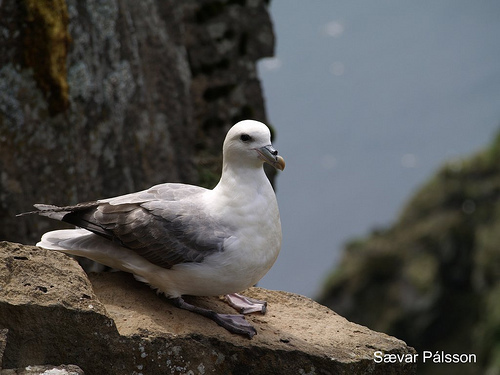
a bird with webbed feet, white breast and crown, grey wingbars, and webbed feet.
this medium sized bird has an all white body with a grey bill and grey wings.
a white and gray bird with a tiny head and large body.
this bird is mostly white with grey wings and webbed feet.
the bird has a white crown and a black eyering.
the is colorful bird has a white belly and head with gray wings
this bird has wings that are grey and has a white bellythe bird has a black bill and a white belly
this small bird is white and has black wings and feet
this bird is primarily white with gray around the wings, has large flat feet, and a curved bill.
Species: Northern Fulmar